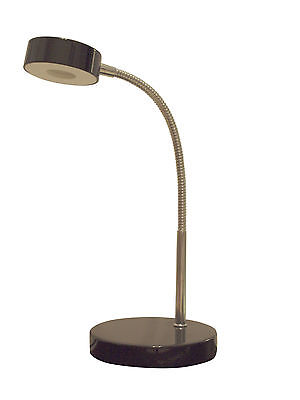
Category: lamp